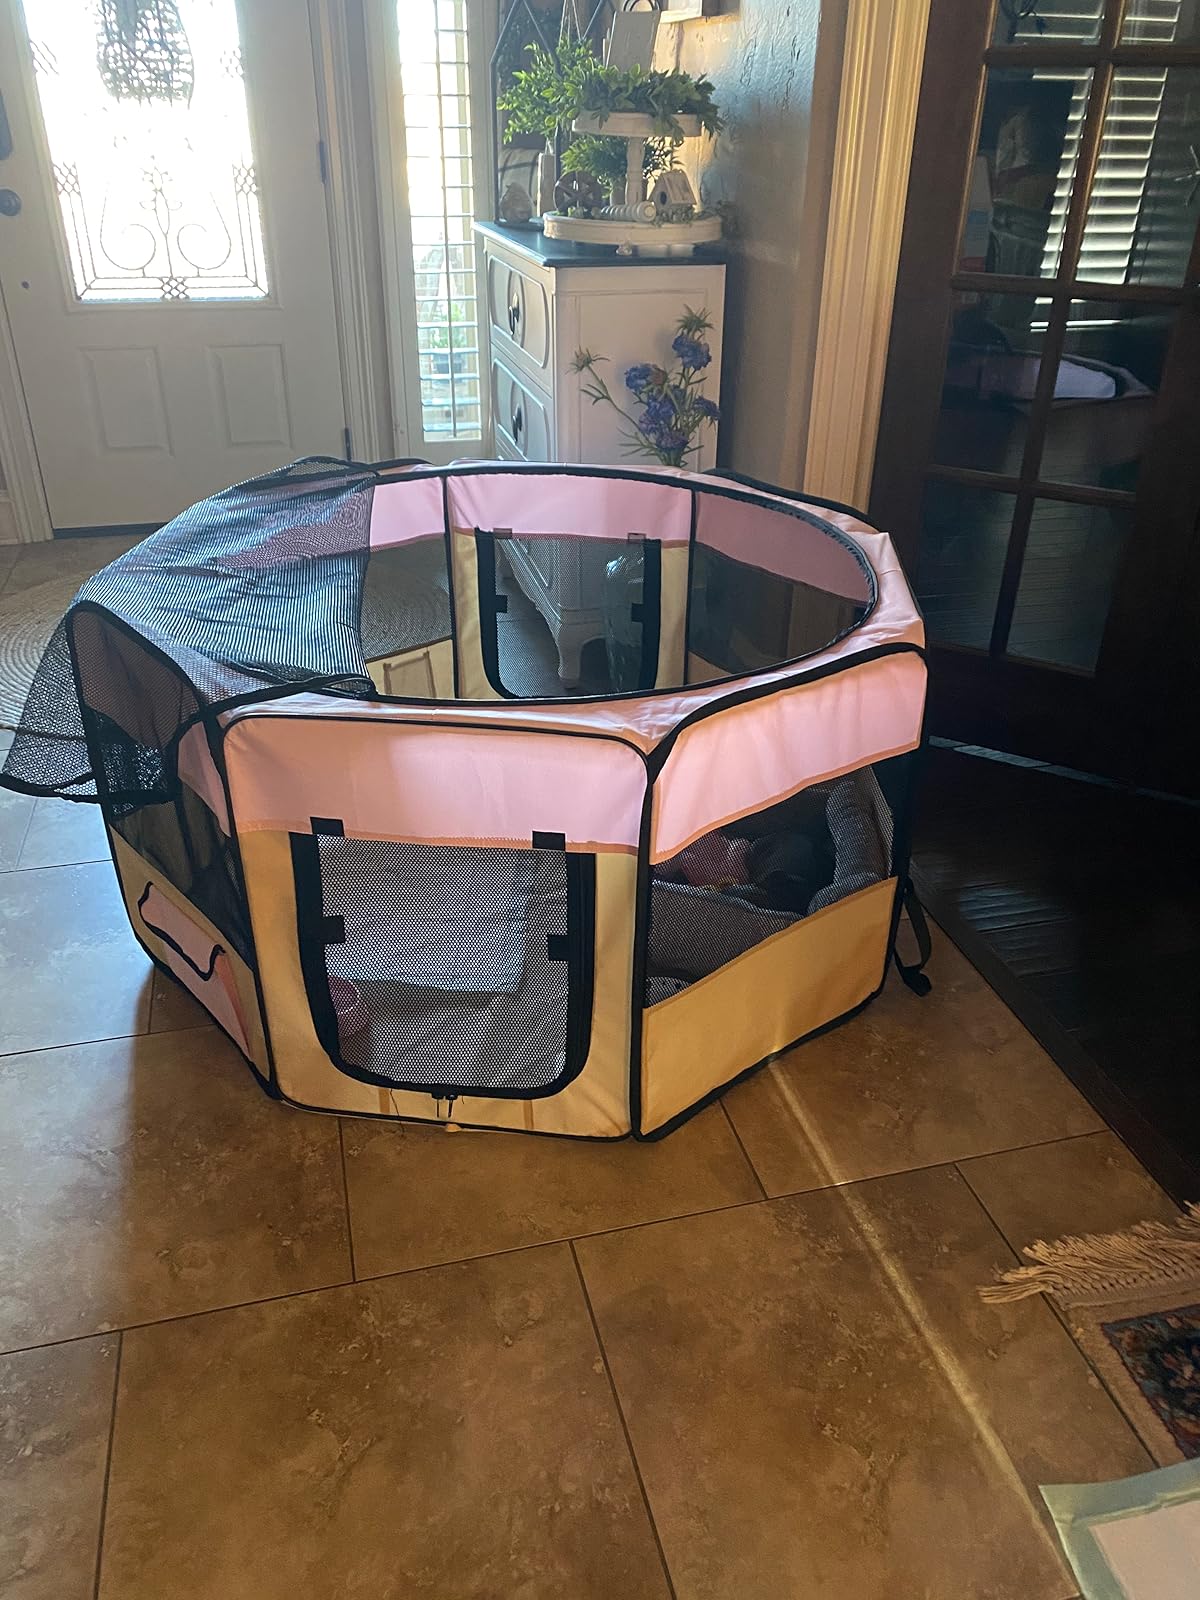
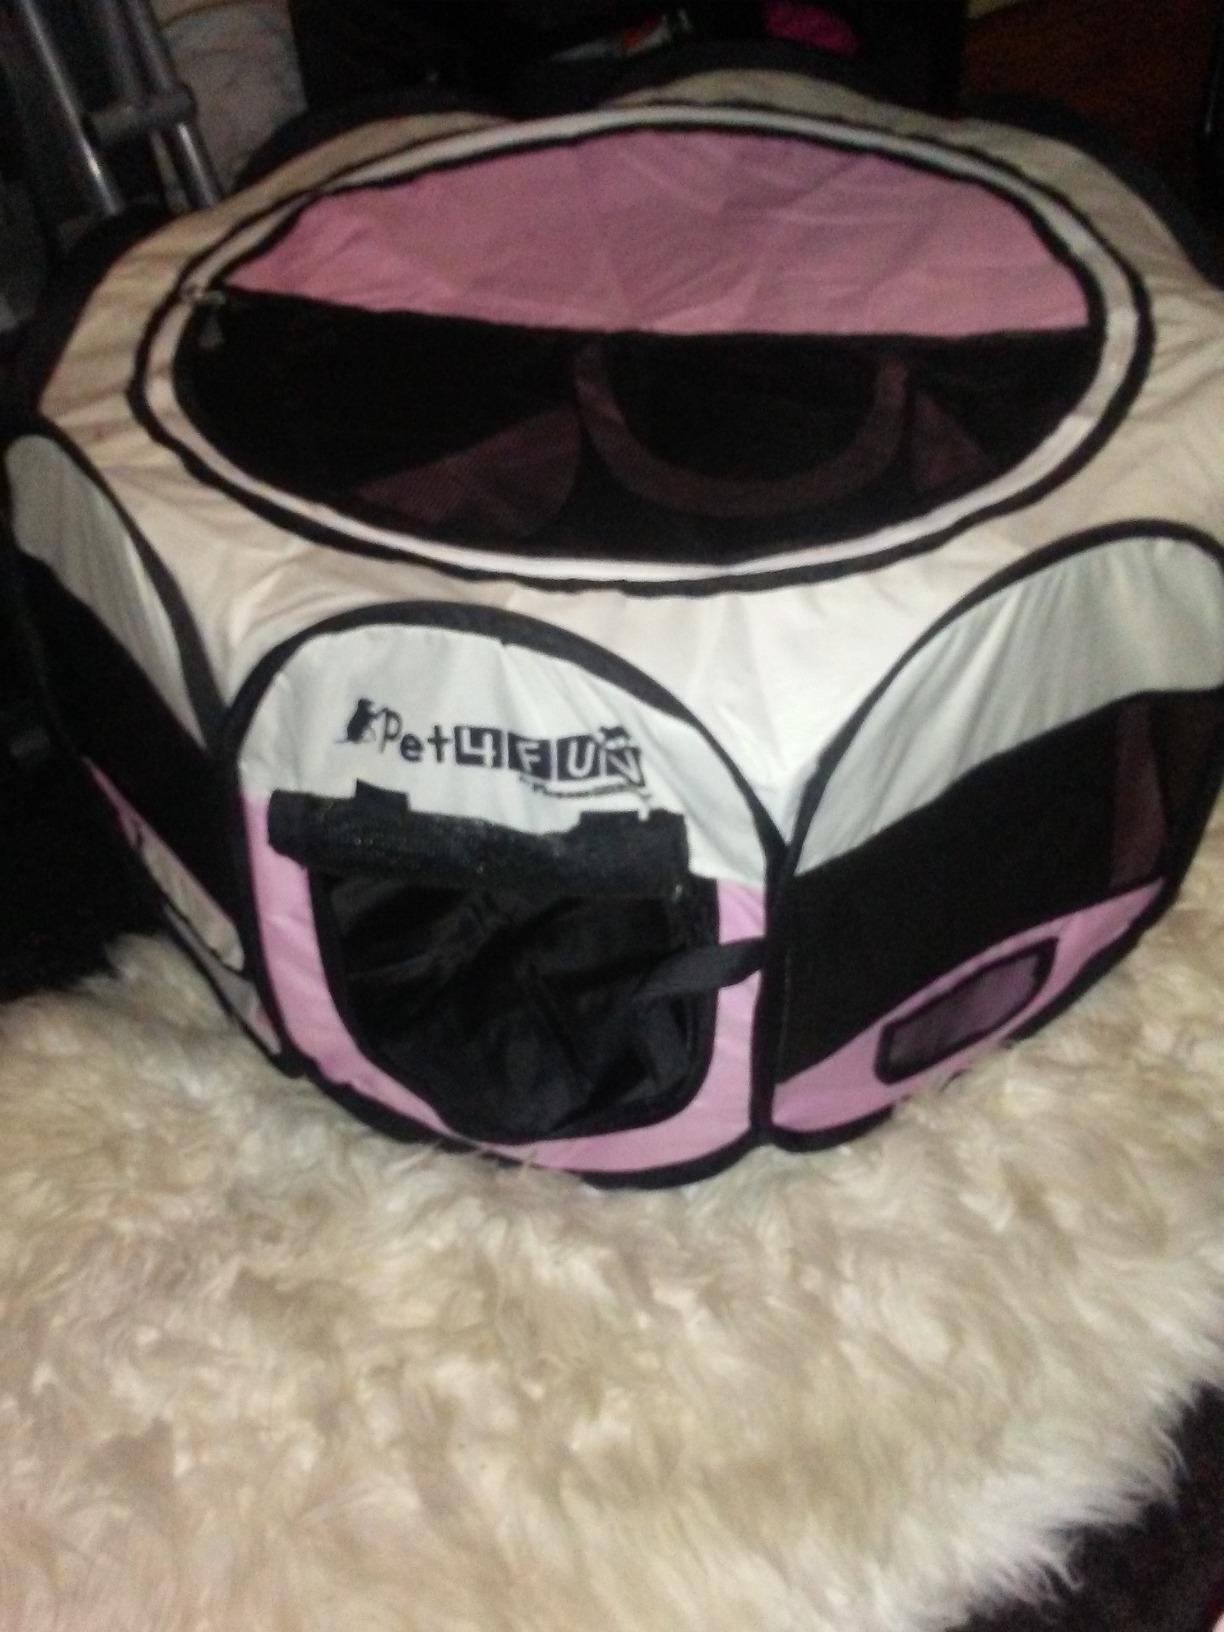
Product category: items_kennel
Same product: no